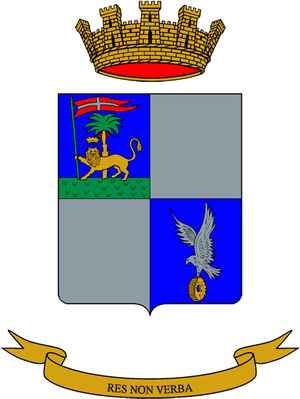
La liste des régiments de l'armée de terre italienne